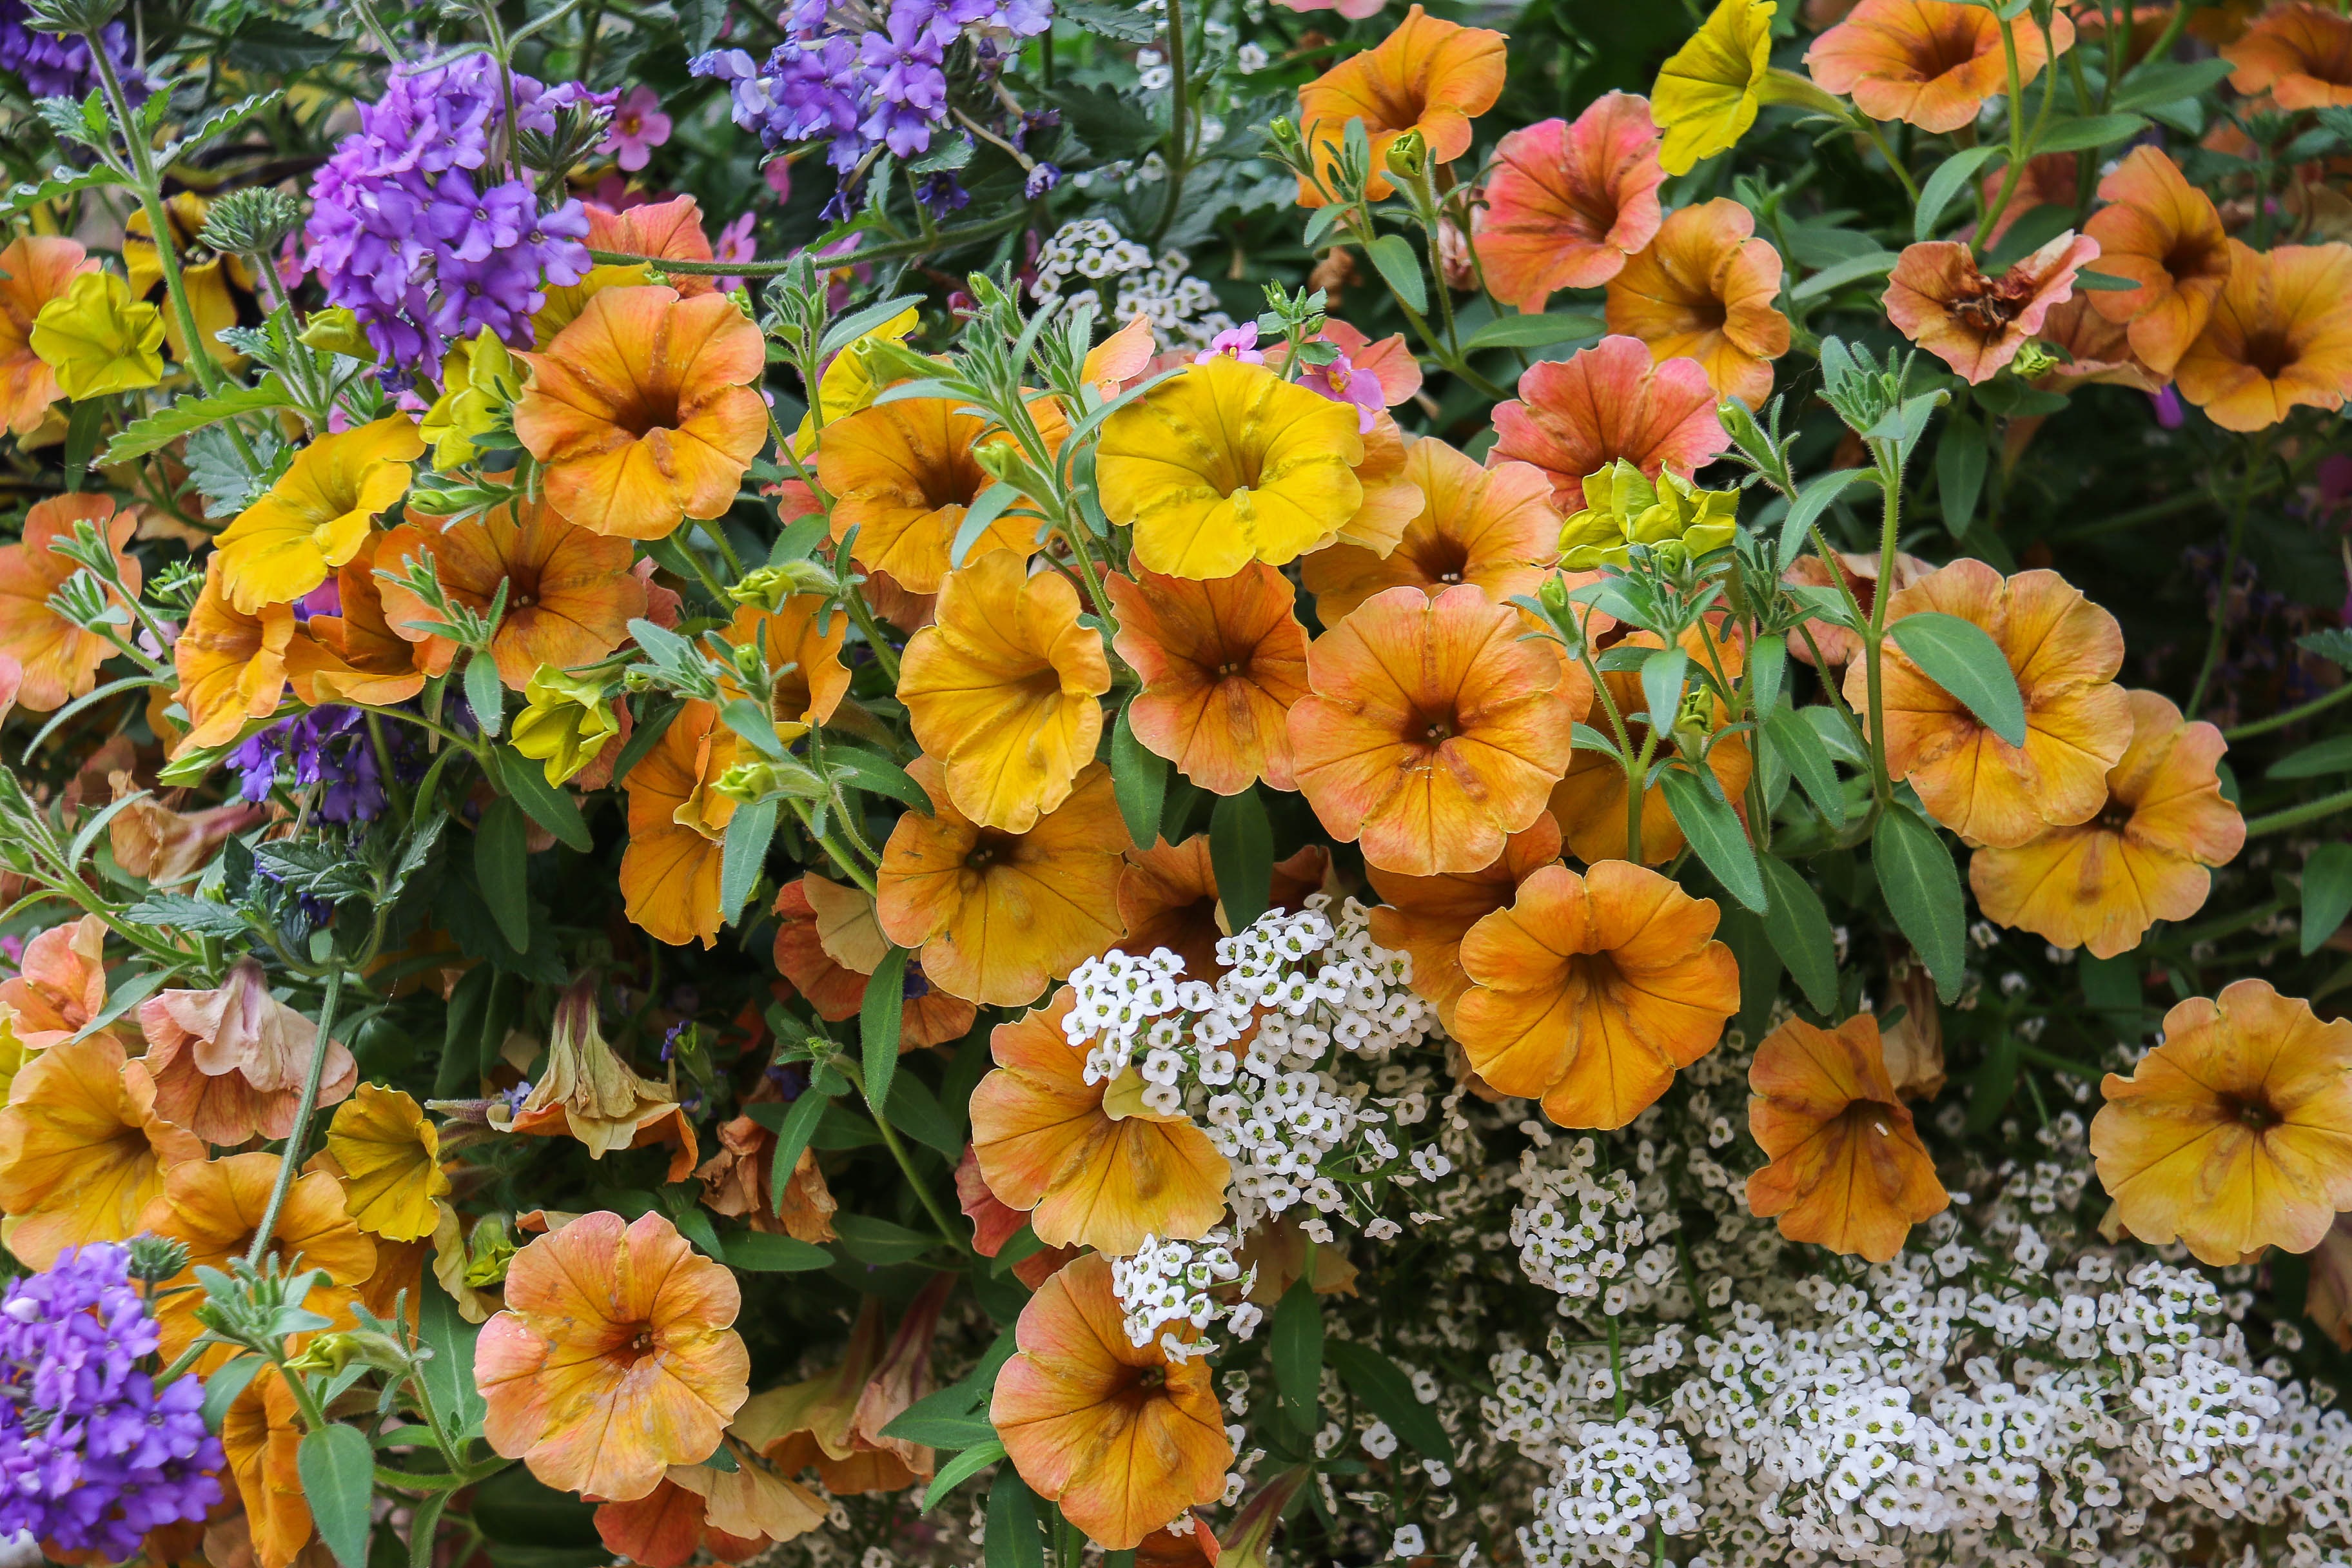
nature, plant, flower, herb, botany, garden, flora, wildflower, flowers, colors, floristry, jardiniere, flowering plant, lantana camara, annual plant, land plant, violet family